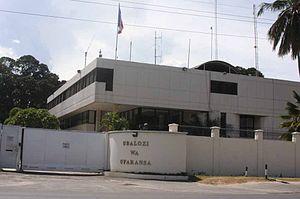
L'ambassade de France en Tanzanie est la représentation diplomatique de la République française en République unie de Tanzanie. Elle est située à Dar es Salam, la capitale économique du pays, et son ambassadeur est, depuis 2018, Frédéric Clavier.